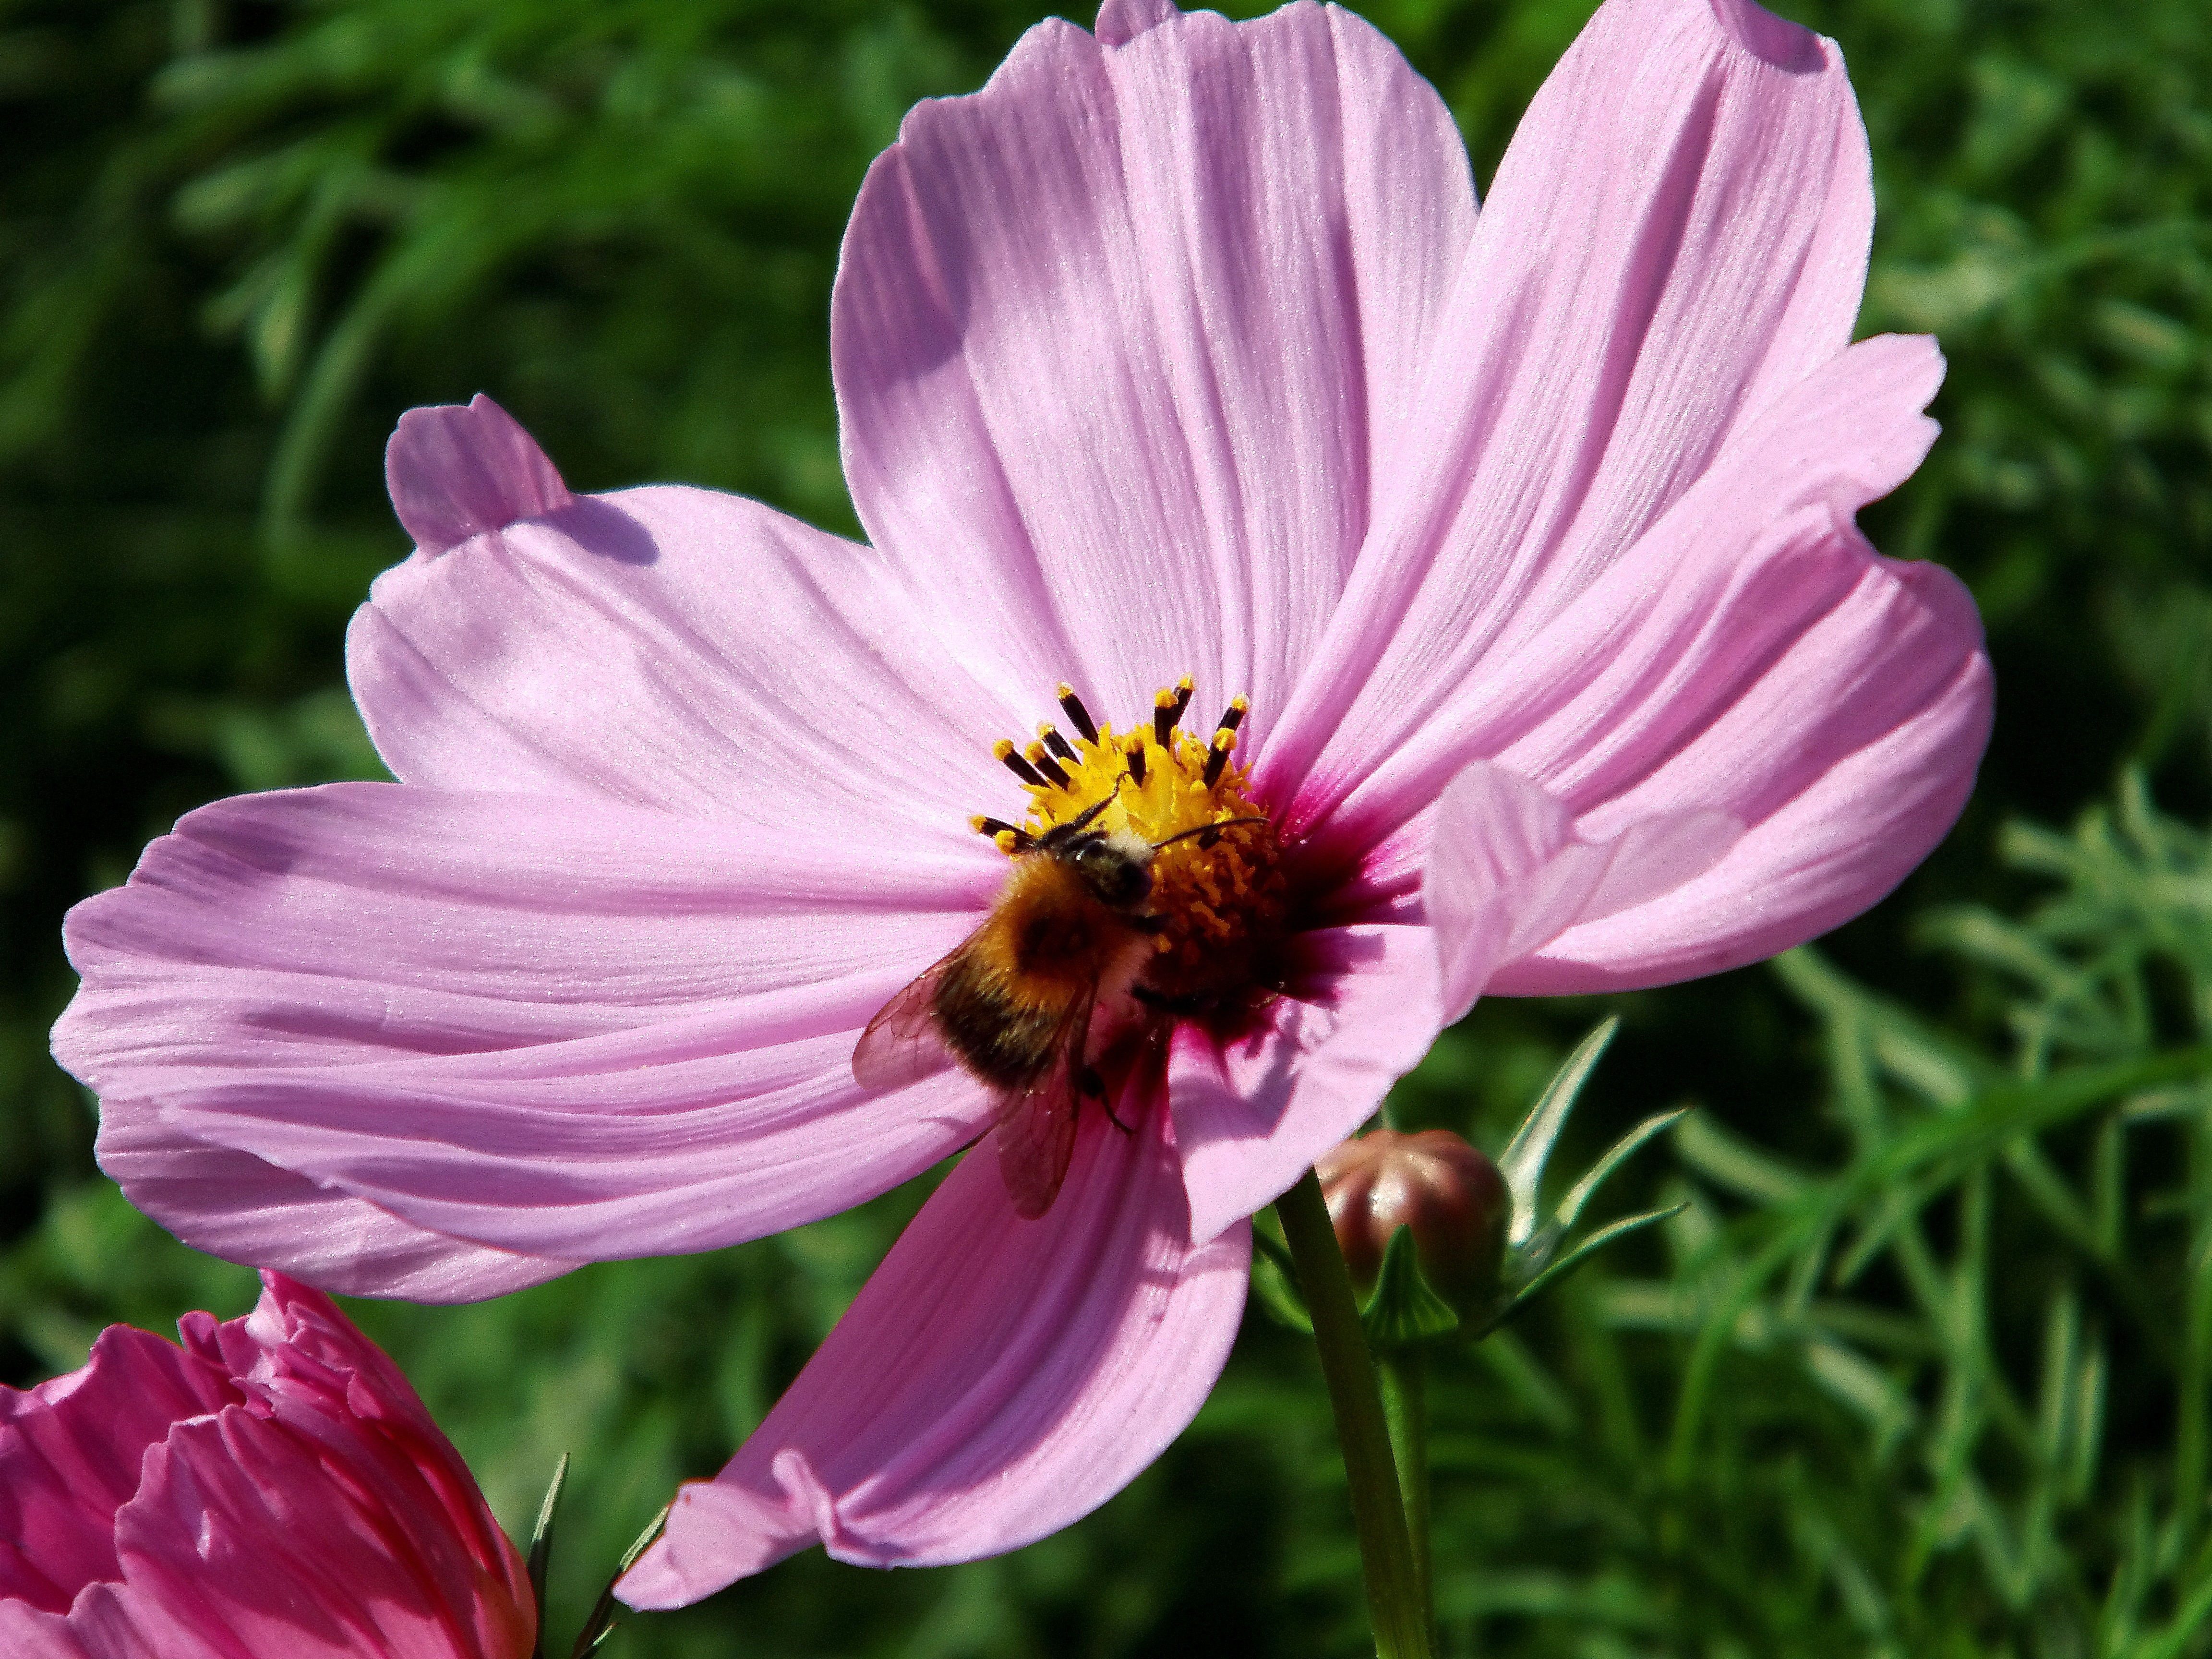
blossom, plant, cosmos, flower, petal, bloom, summer, insect, botany, pink, flora, wildflower, translucent, filigree, macro photography, cosmea, kosmee, flowering plant, daisy family, bee on flower, light purple, glazed includes through, annual plant, land plant, garden cosmos